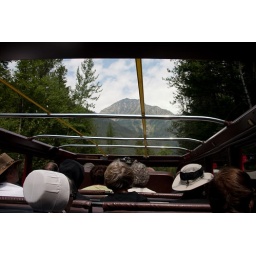
After lunch, the top of the red bus comes down and we take in the views of Glacier from all around.